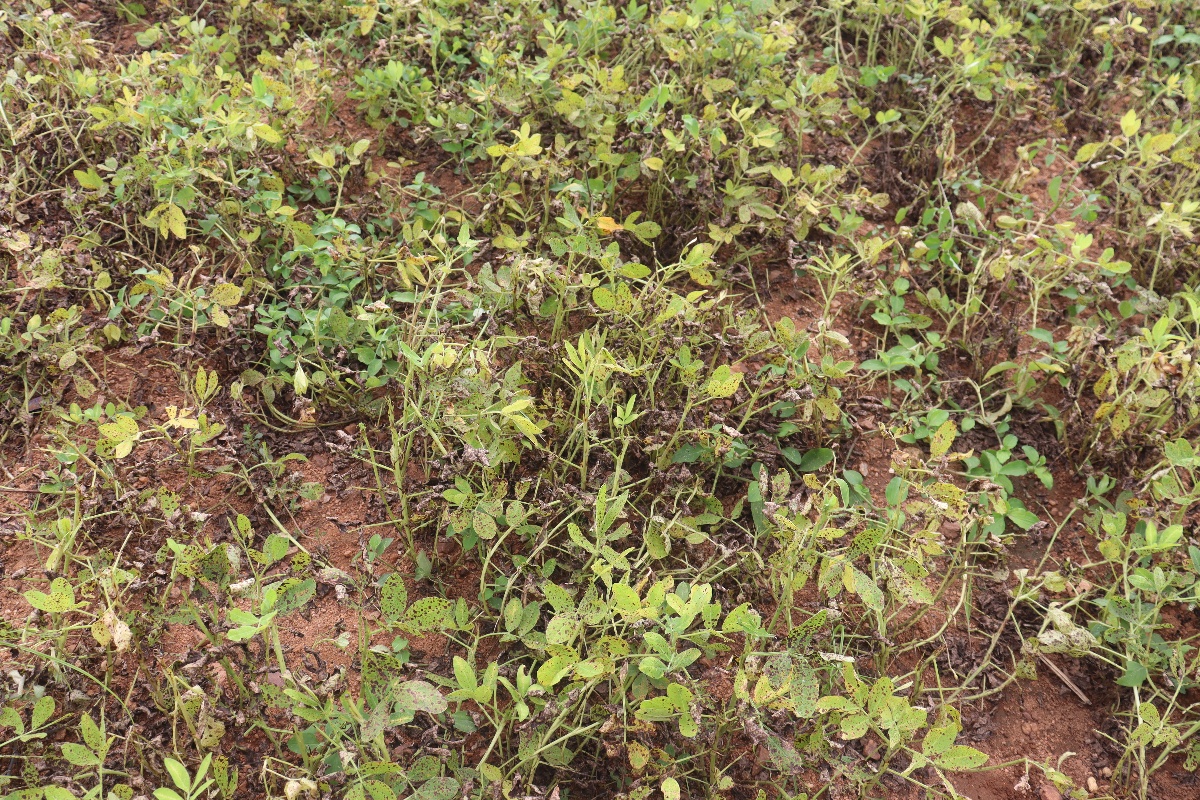
Label: late leaf spot